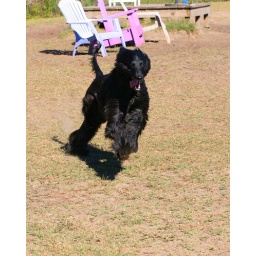
the prospect of frolicking in dirty water is quite exciting